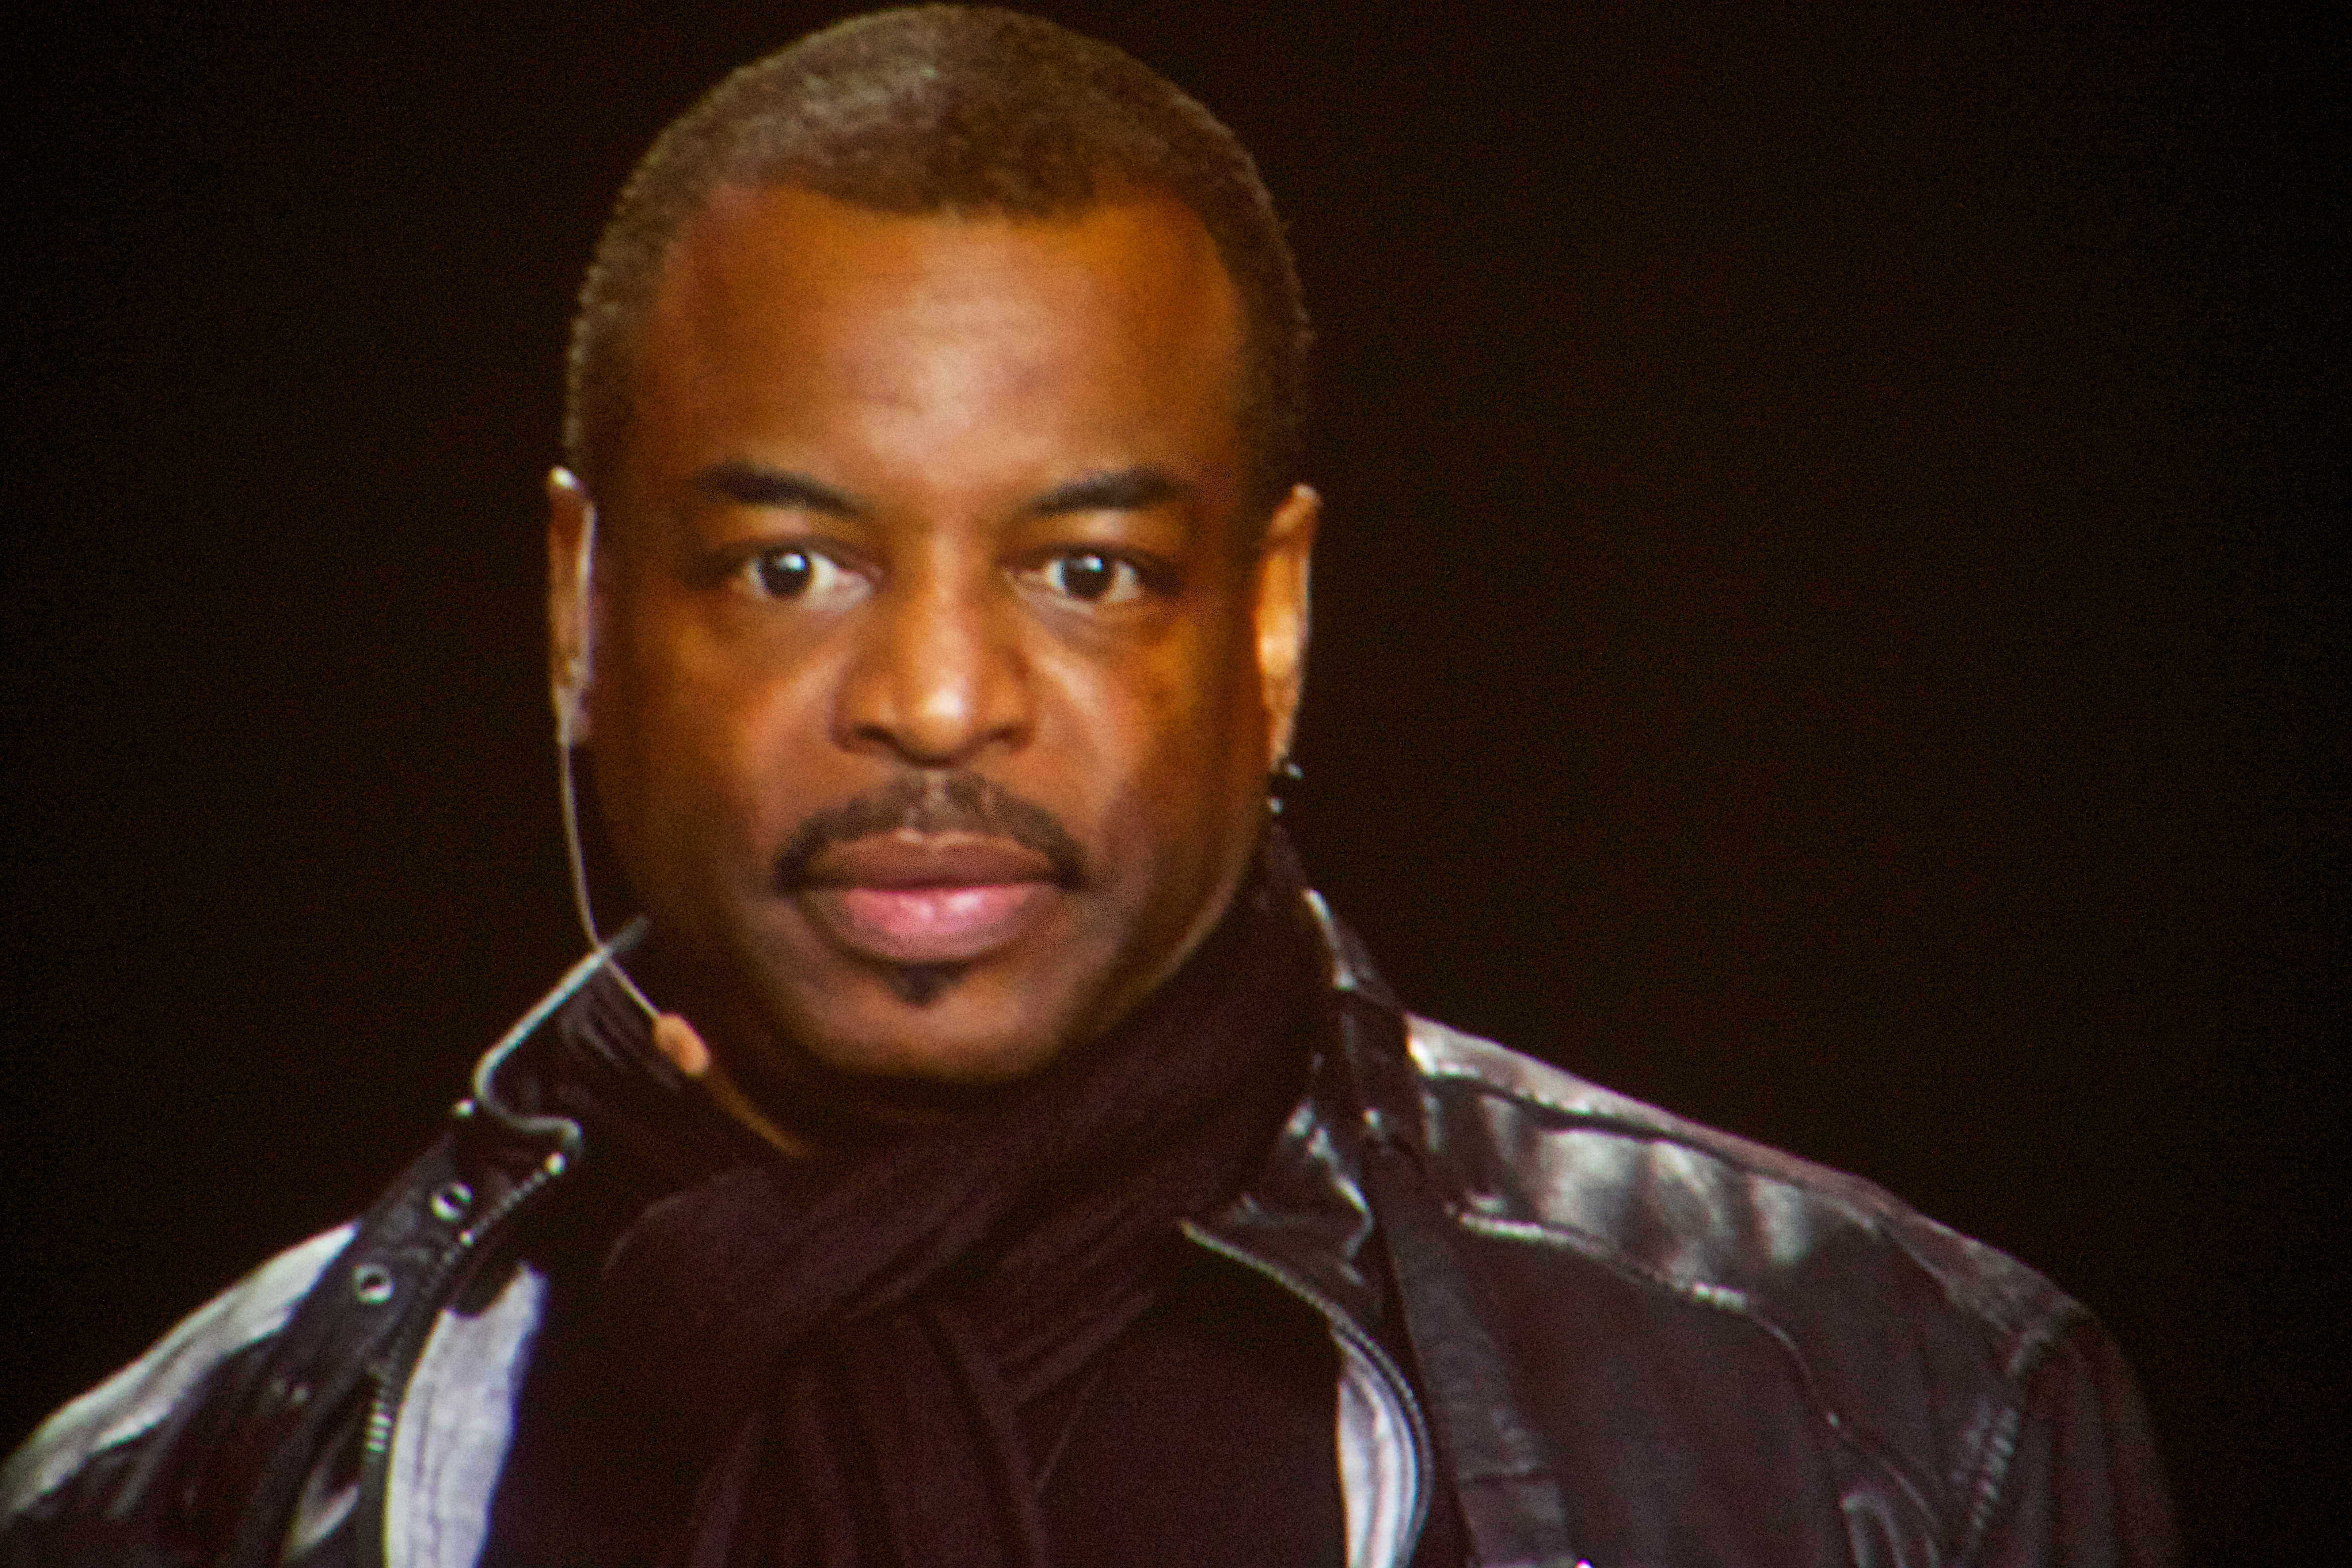
person, singer, sxswedu, facial hair